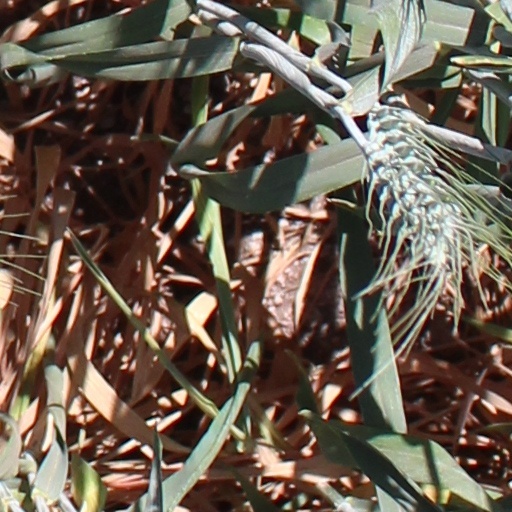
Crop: wheat